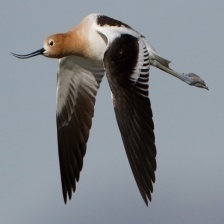
Species: AMERICAN AVOCET
Scientific name: PSITTACULA EUPATRIA